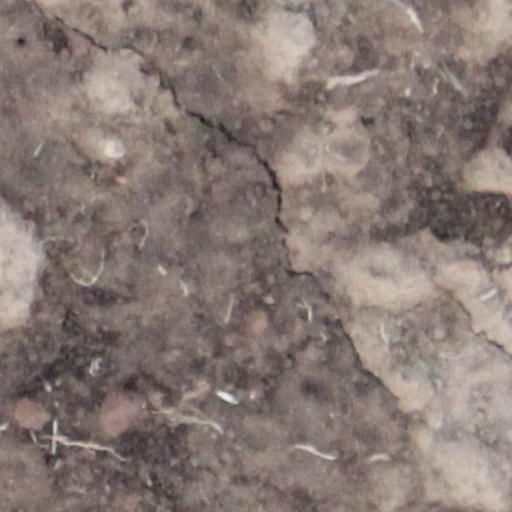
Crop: wheat